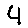
Label: 4